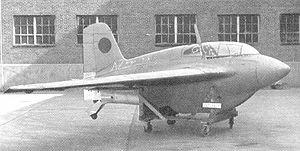
Le Mitsubishi J8M Shusui est un prototype d'intercepteur à moteur-fusée japonais de la Seconde Guerre mondiale.